Thomas Braidwood Wilson

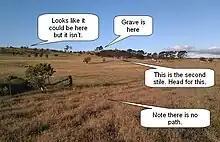
The location of Braidwood Wilson's grave viewed from 80 metres past the first stile.

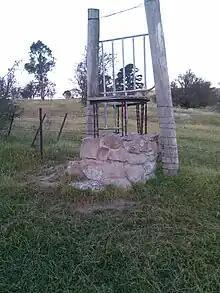
The fourth stile and most elaborate on the route to Thomas Braidwood Wilson's grave.

Wilson's third child, Thomas Braidwood, died at the age of five months on 23 September 1837 and Wilson built a vault at the top of a hill just north of the town for his burial. His wife died not long after on 29 January 1838 and was also buried in the vault. The location boasts a beautiful view over the town of Braidwood and a large pine tree has been grown adjacent to the vault.